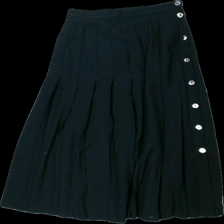
View: front
Type: Skirt
Category: Ladies
Brand: Not in the list
Brand text on label: alexon
Colors: Black
Material: 53% cotton 47% polyester
Cut: Regular
Size: 36
Season: All
Damage location: top left
Damage 2 location: top right
Damage 3 location: top center
Price range: <50
Recommended usage: Export
Description: svart kjol nopprig